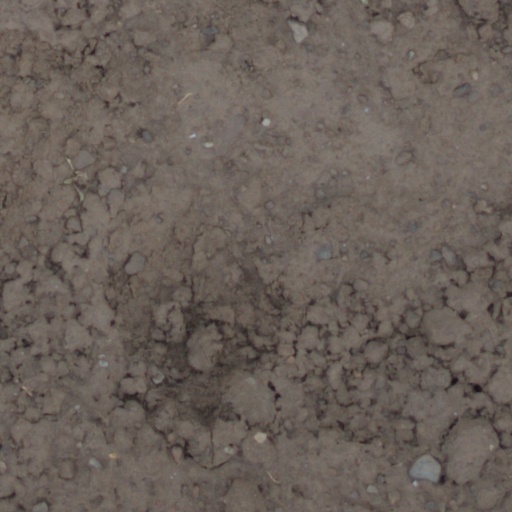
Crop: wheat